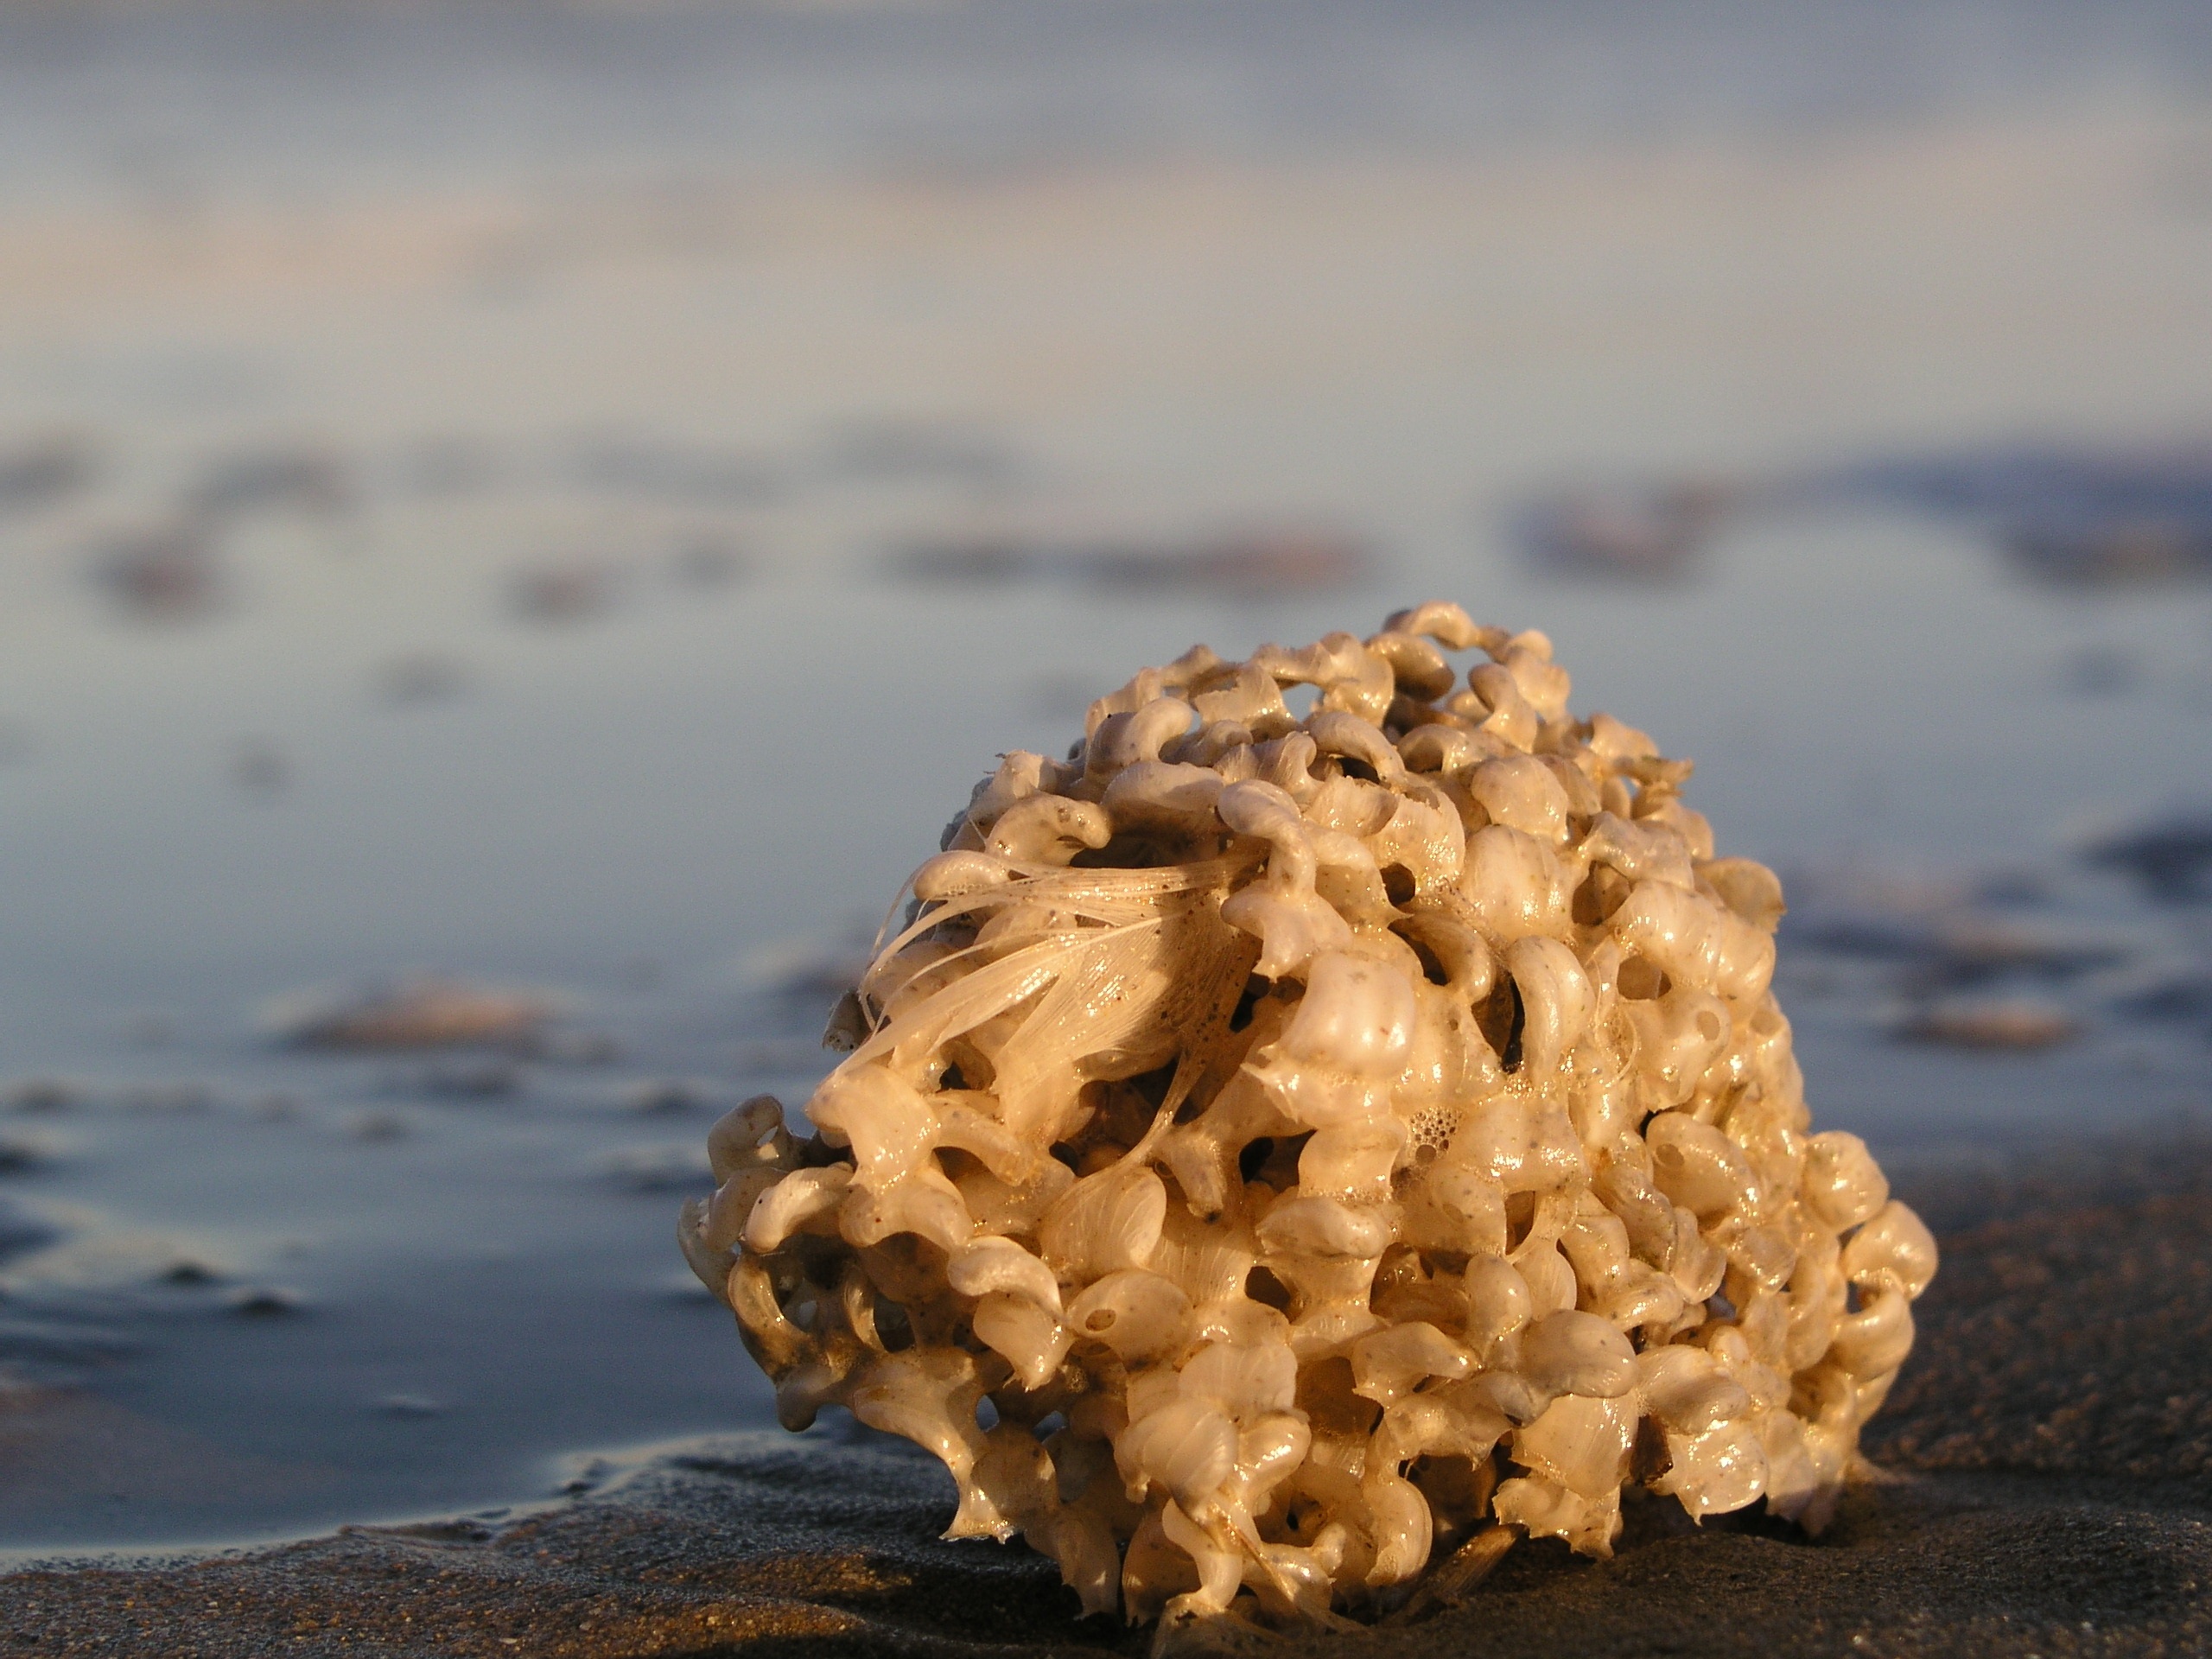
beach, sea, nature, sand, rock, summer, material, invertebrate, seashell, sponge, close up, macro photography, natural environment